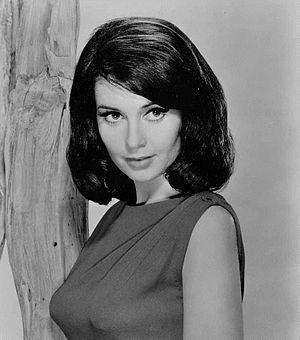
Anjanette Comer est une actrice américaine, née le 7 août 1939 à Dawson au Texas.